Military aircraft insignia

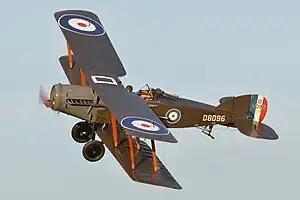

Military aircraft insignia are insignia applied to military aircraft to visually identify the nation or branch of military service to which the aircraft belong. Many insignia are in the form of a circular roundel or modified roundel; other shapes such as stars, crosses, squares, or triangles are also used. Insignia are often displayed on the sides of the fuselage, the upper and lower surfaces of the wings, as well as on the fin or rudder of an aircraft, although considerable variation can be found amongst different air arms and within specific air arms over time.